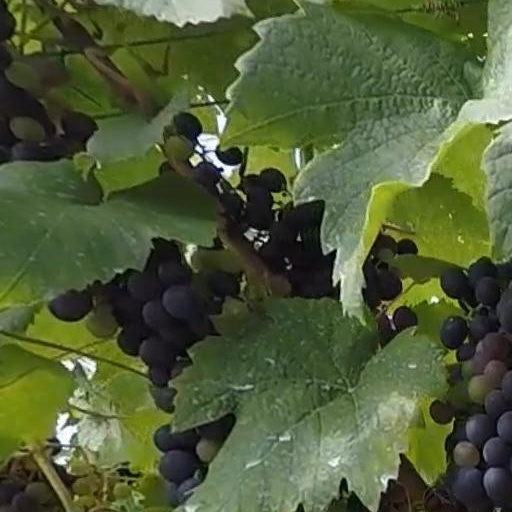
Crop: grape